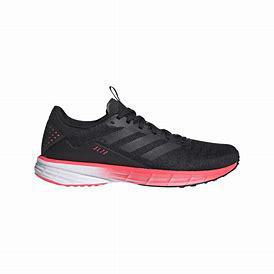
Brand: Adidas
Model: SL20